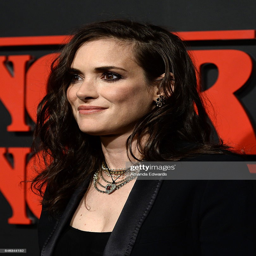
actor arrives at the premiere .